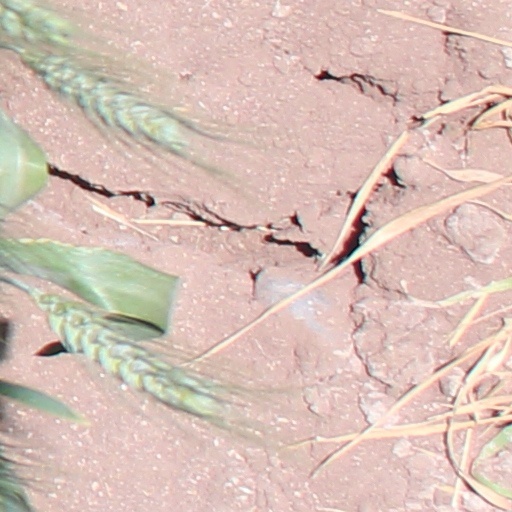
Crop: wheat